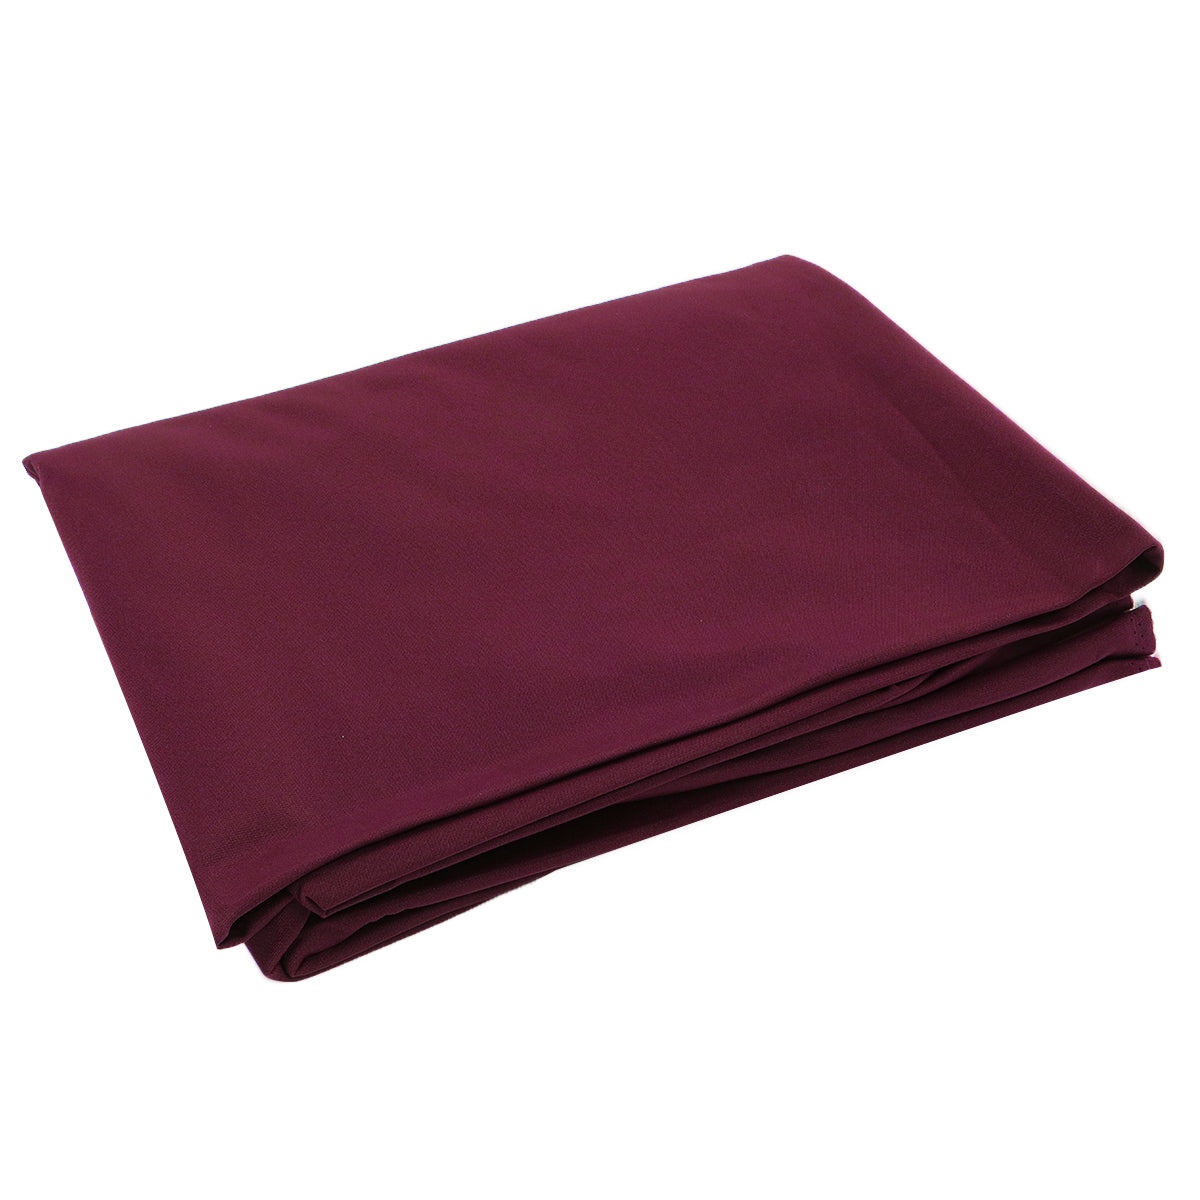
2.5x1.45m enkelzijdige biljart pool snooker tafelkleed doek voor 7/8 inch tafel
Specificatie: Materiaal: BLENDS Kleur: groen, blauw, rood Grootte: 2.5 * 1.42m (98.5 '' * 56 '') Geschikt voor: 7 '' of 8 '' tafel Pakket inbegrepen: 1 x tafelkleed (niet inclusief de randdoek)
Brand: 123Materialen.com
Category: Sporting Goods > Indoor Games > Billiards > Billiard Table Parts & Accessories > Billiard Table Cloth